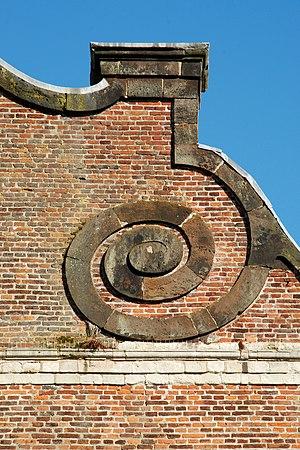
Belgique - Wallonie - Wavre - Église Saint-Martin de Limal
L'église Saint-Martin est une église baroque située à Limal, section de la commune belge de Wavre, en Brabant wallon.